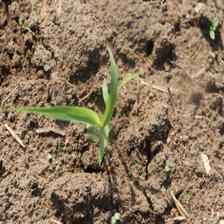
Label: Sorghum